Reserve Mines

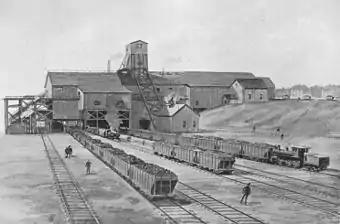
Former coal mine at Reserve Mines, ca 1900. the mine closed in the mid-1950s.

Reserve Mines (2009 pop.: 2,402) is a community in Nova Scotia's Cape Breton Regional Municipality.